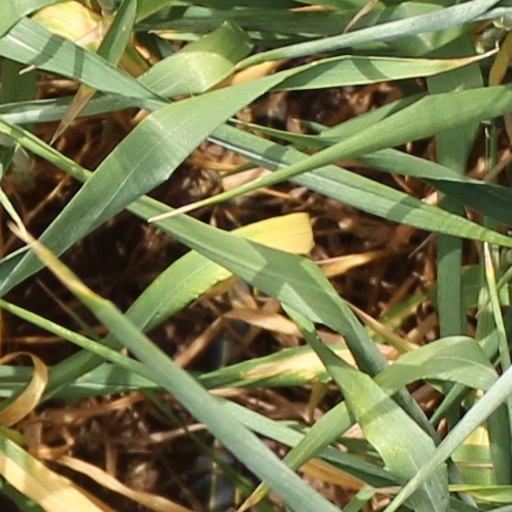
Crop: wheat